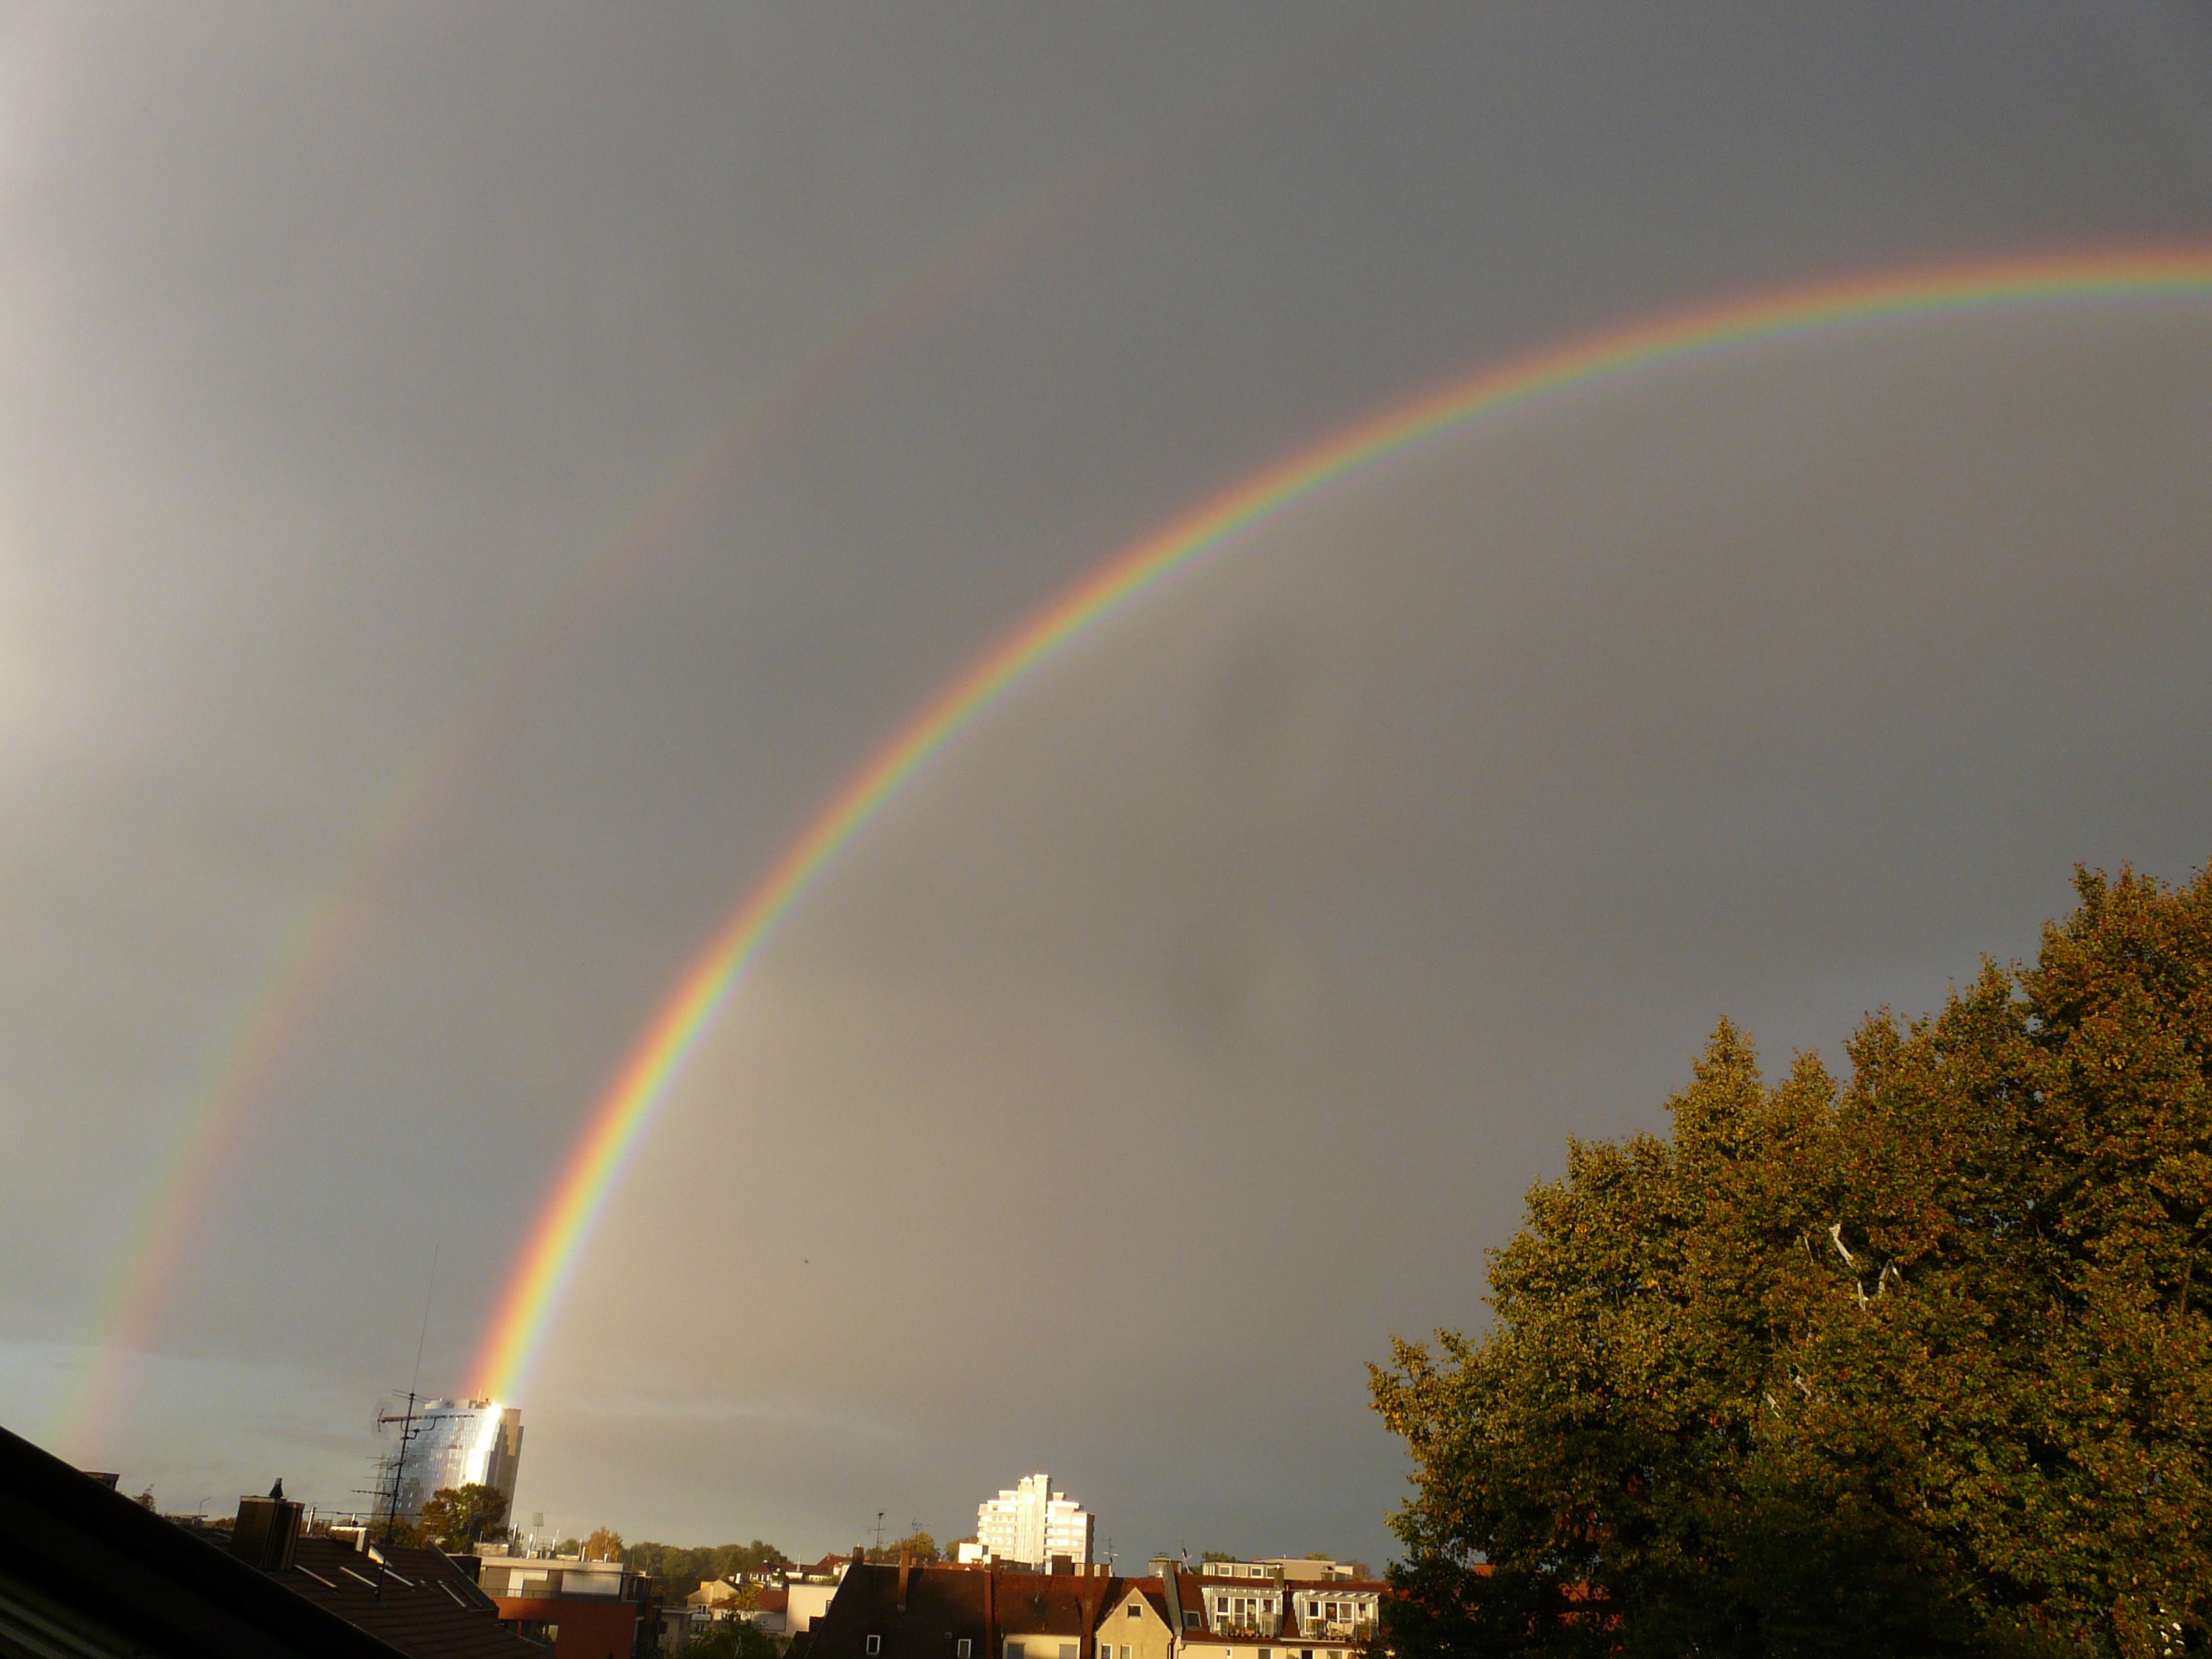
nature, sky, sunshine, sunlight, ray, rain, city, atmosphere, refraction, two, colorful, double rainbow, clouds, rainbow, hotel, homes, double, spectrum, maritime, spectacular, of course, mirroring, ulm, phenomenon, natural spectacle, natural phenomenon, rainbow colors, new ulm, luxury hotel, meteorological phenomenon, half circle, atmosphere of earth, secondary rainbow